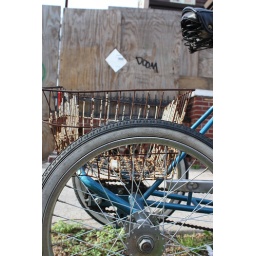
Just a rusty ol' bike in front of a half-demolished building